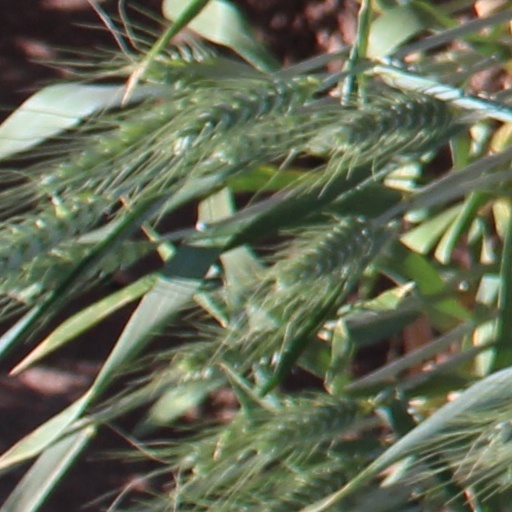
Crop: wheat